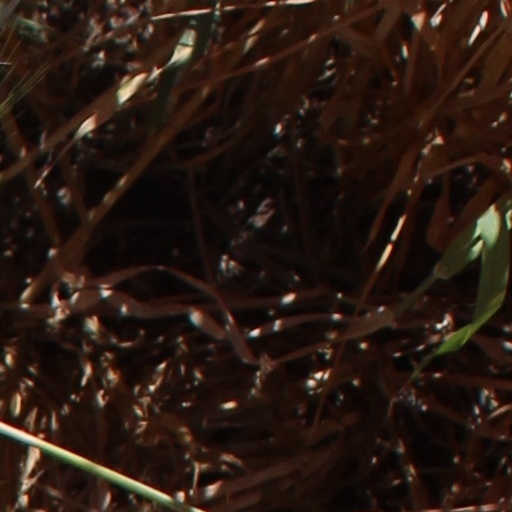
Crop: wheat